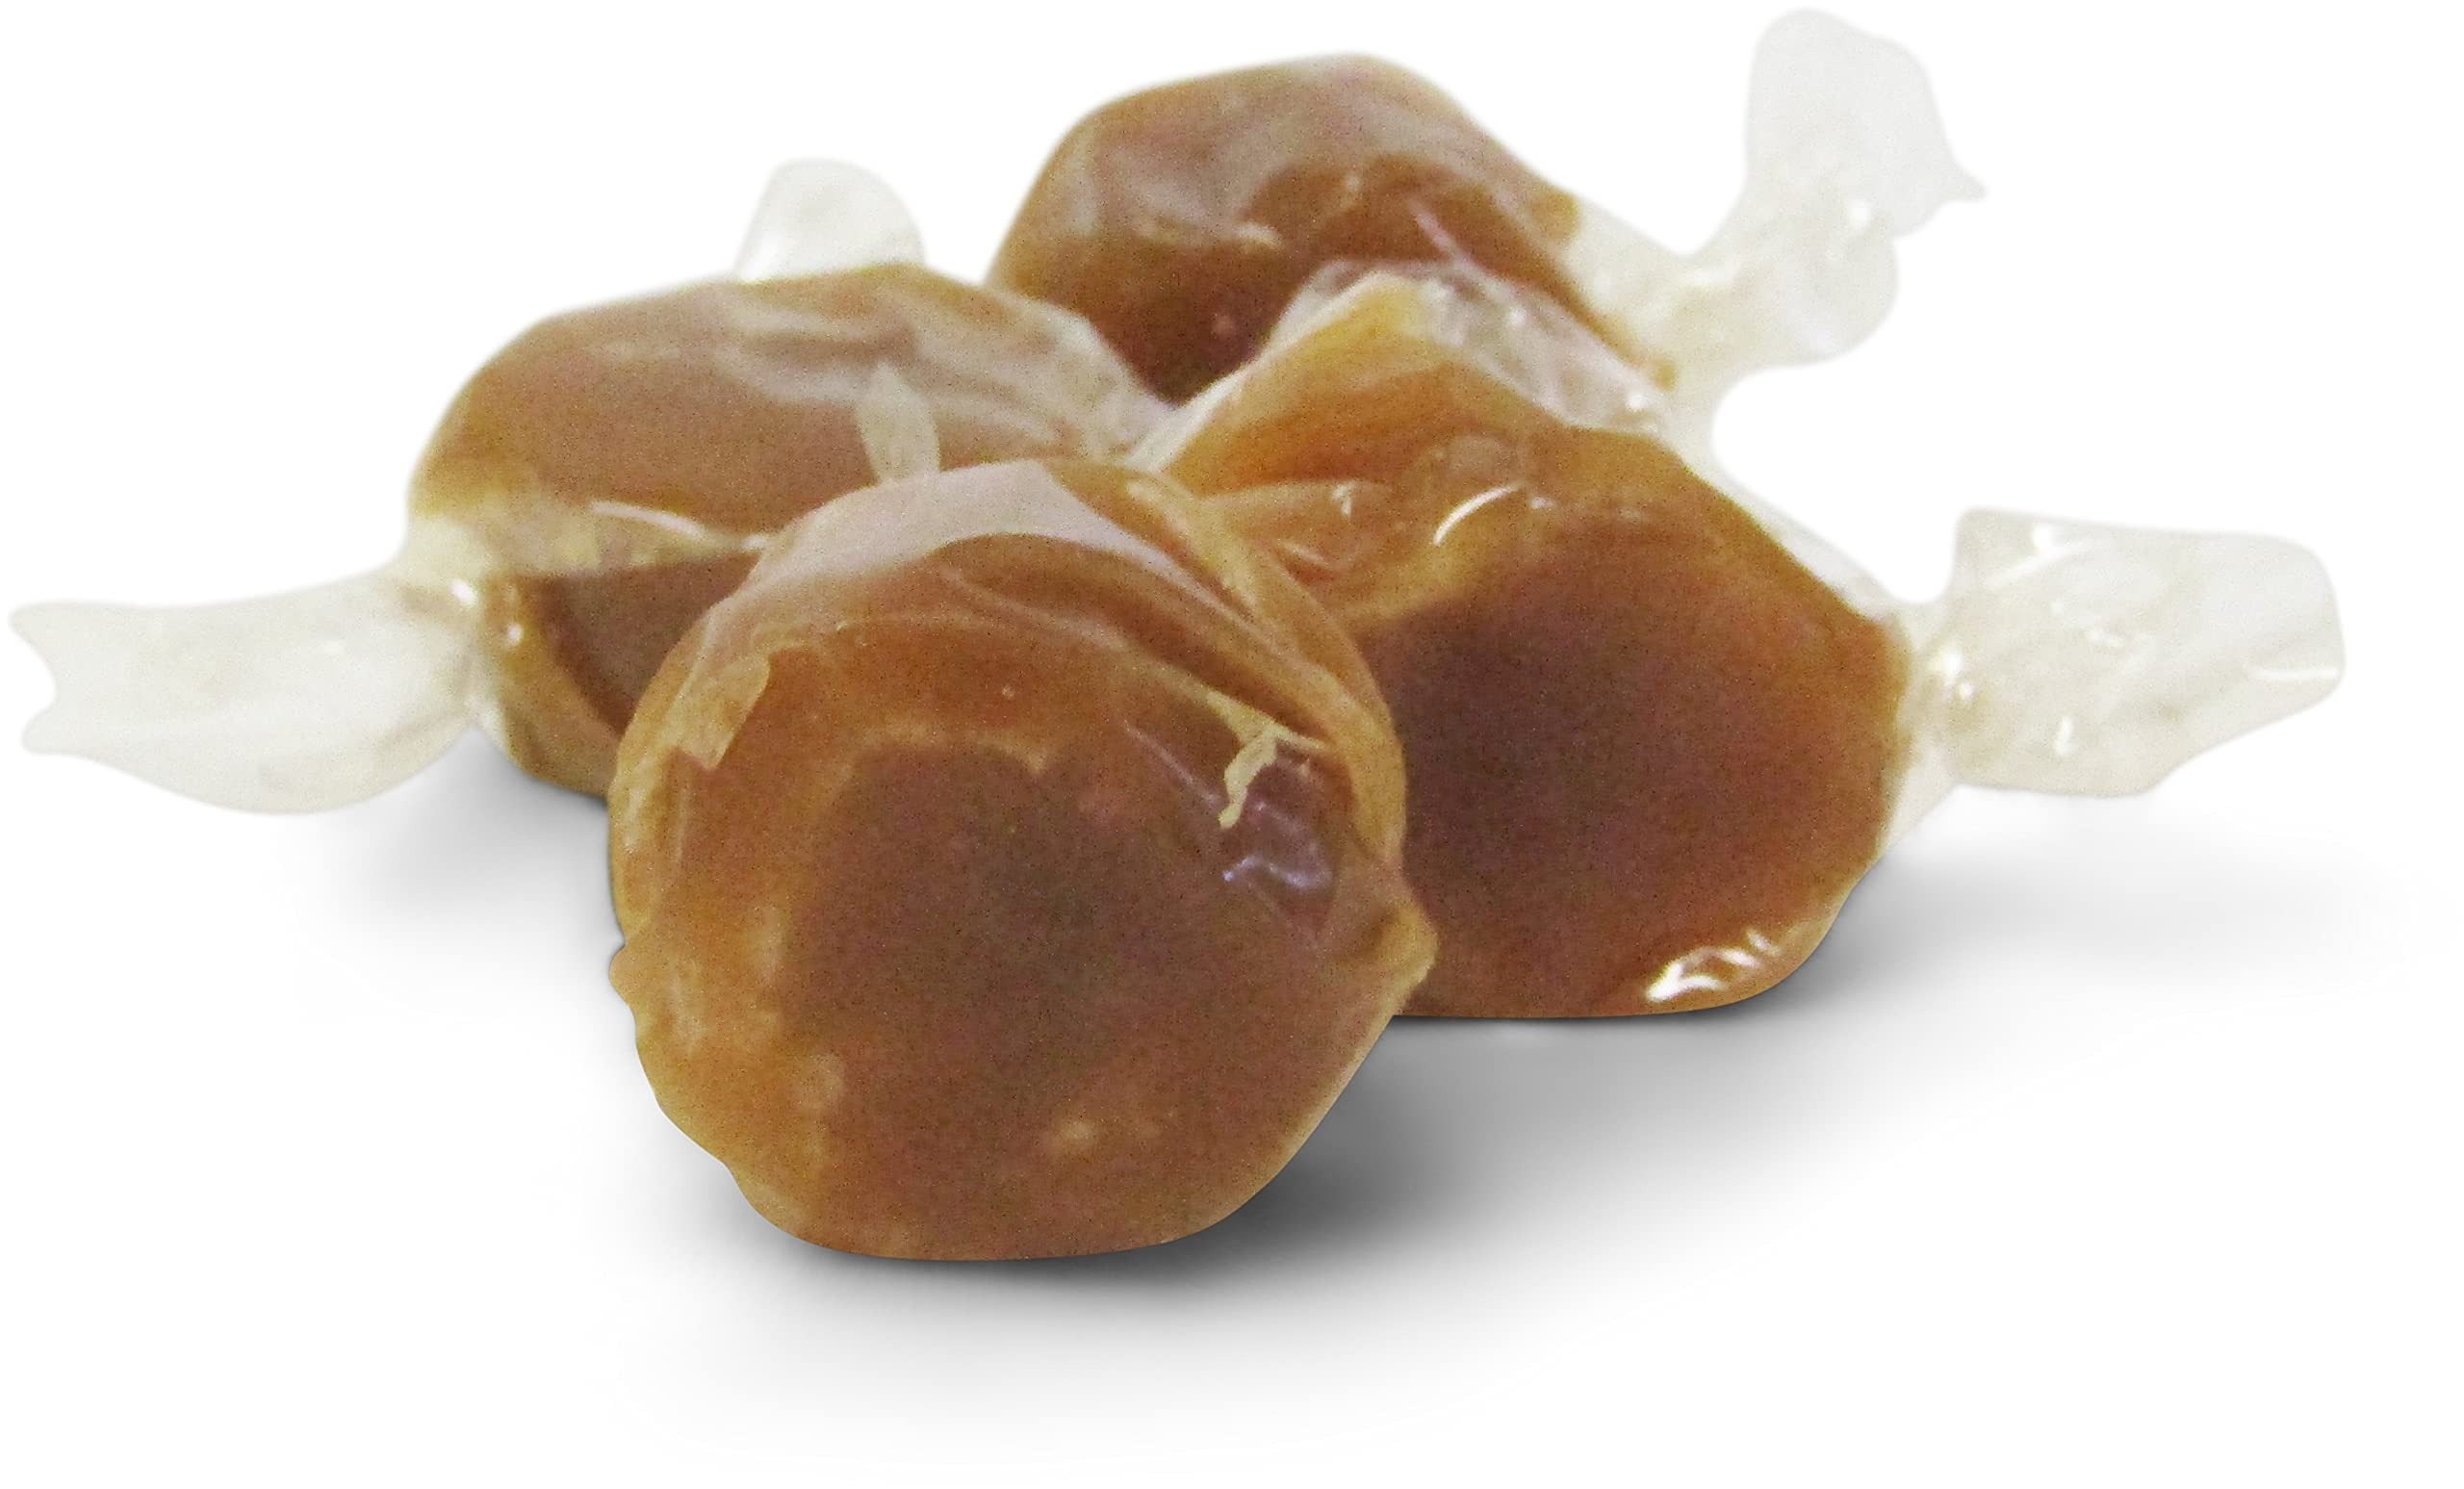
Item Name: Gourmet Butterscotch Caramel by Its Delish, 4 Oz Bulk Bag – Individually Wrapped Handcrafted Soft Brown Candy – Delicious Chewy Snack Treat for Parties at Home or Office, Certified Kosher Dairy - Cholov Yisroel
Bullet Point 1: 🍬 INDIVIDUALLY WRAPPED – Delicious Gourmet Butterscotch Caramel Candy are kettle cooked in small batches from a century old recipe to ensure sweet and yummy flavor. Its Delish’s individually wrapped high quality caramel toffee means a soft bite that doesn’t stick to your teeth. These candied are keto friendly (moderate keto diet), and certified kosher dairy and so delightful that they complement every dessert.
Bullet Point 2: 🍬 OLD-FASHIONED UNIQUE RECIPE – Our caramelized Butterscotch are made using Grandma’s century old recipe that gives them the homemade taste and color you can only get from carefully crafting in small batches. The aromatic richness of Butterscotch added to our original caramel base is sure to please your sweet tooth. Without any artificial flavor or color, our rich soft caramel chews delivers a unique and delicious, mouthwatering experience that taste exactly the way caramel should taste.
Bullet Point 3: 🍬 STAY FRESH PACKAGING – Its Delish’s Butterscotch Caramel Candy are carefully wrapped bite-size pieces that comes in 4 Oz bulk bag to keep the freshness and flavor locked in a long run. Moreover, Its Delish’s Soft Caramel Candy are good in quantity and you can share them with your co-workers, friends, family or stocking your office candy bowl, or stuffing in your pocket for later. Best healthy gourmet caramel bits you ever tasted!
Bullet Point 4: 🍬 PERFECT PARTY SNACK – These Butterscotch Caramel are the best snacks for parties like: birthdays, holiday parties or other social or family events. Every time you arrange a Hi-Tea or a snack party with your friends, Caramel Chews by Its Delish would become relevant. These are healthy, and tasty enough to lighten up your gathering and parties. Our soft and chewy caramel candies are sure to satisfy your sweet tooth and keep you feeling good. No guilt with this treat!
Bullet Point 5: 🍬 QUALITY CERTIFIED KOSHER – We cherish your involvement in our brand more than everything else. When you buy non-GMO Butterscotch Caramel Taffy Chews from its Delish, you can feel confident knowing they are always free from additives and preservatives and Kosher OU-D dairy certified and Cholov Yisroel. Packaged in the USA for the best quality you can find. You can also order our Gourmet product direct from the factory. Feel free to contact if you have any issue with our product.
Value: 1.0
Unit: Count

Price: 13.99